Shangjing, Zhejiang

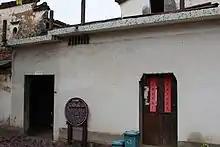
Liu Zhaogan’s Former Residence

Liu Zhaogan, who was nicknamed “White Duck”, earned his certified student title at the age of eight, the first-degree scholar title at the age of thirteen, and became the Grand Preceptor of the then-Prince Jiaqing during the Qianlong Period of the Qing Dynasty. The gate is wide, featuring wide head and narrow tail for the purpose of preventing dissipation of Qi. A pair of drum-shaped bearing stones, which was a typical indication of the architectural class and family status of dignitaries in the Qing Dynasty, is placed apart on both sides. The gate used to carry a plaque of "" which is missing now. The central room is decorated with a caisson ceiling and lattices on doors and windows are also elaborately designed and carved. The sparrow braces above the gourd beam are carved with two animate goldfish, symbolizing auspiciousness and richness, and the beautiful lotus on the brackets implies the identity of the house owner.